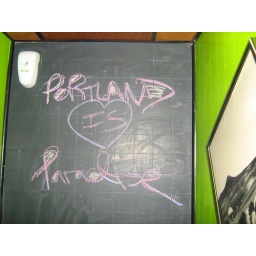
Prize if you can identify the bar in which I wrote this on the ladie's room wall in May!!!